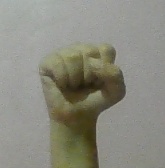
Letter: saad